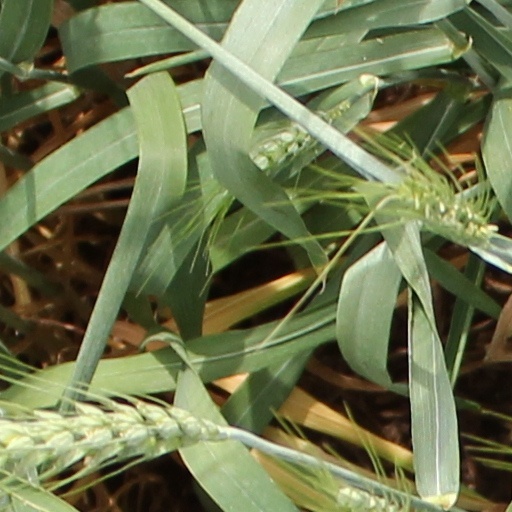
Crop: wheat